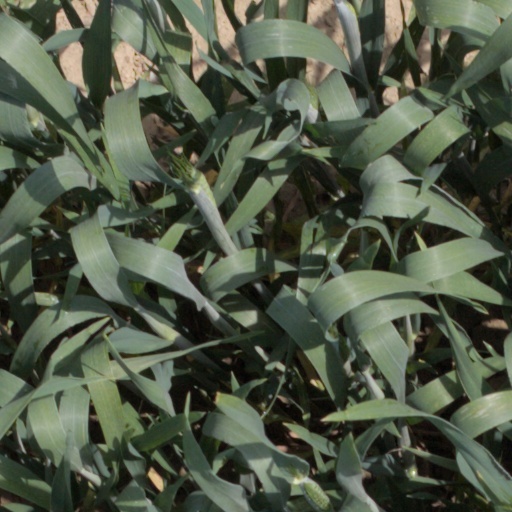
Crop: wheat